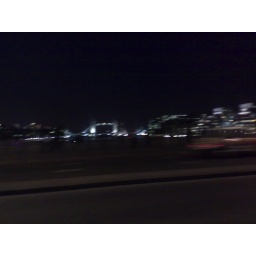
tower bridge by cycle